Emmy Perry

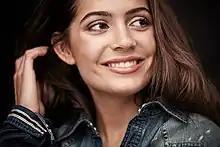
Emmy Perry, age 14, in 2019

Perry is the daughter of game designer and producer David Perry. She started acting in the theater, and when she was seven, shared the stage at the Greek Theater in a duet with Kristin Chenoweth. She has had parts in TV shows including "Glee". In 2015, she costarred with Morgan Fairchild and Jason London in the film "Wiener Dog Internationals" as "Kitty". Her first lead role is in the 2017 feature film "Scales, Mermaids are Real", as Siren Phillips alongside Morgan Fairchild and Elisabeth Röhm. The movie is handled by VMI Worldwide. In 2022, she acted in the film "Mid-Century" as "Hannah" along with Stephen Lang (the main antagonist from the movie Avatar), also Shane West and Bruce Dern.